Luca Ceccarelli (footballer, born 20 March 1983)

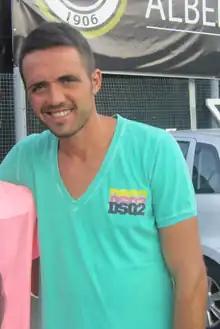

Luca Ceccarelli (born 20 March 1983) is an Italian footballer who plays as a defender. He plays for amateur side Nibbiano.